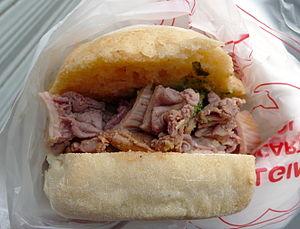
Le lampredotto est une spécialité culinaire italienne, qui fait partie aussi de la cuisine de rue. C'est un « plat pauvre » typique de la cuisine florentine, constitué par la caillette, qui est l'une des quatre poches de l'estomac des bovins. Il est très répandu dans la ville de Florence où des kiosques spécialisés sont tenus par des lampredottai, c'est-à-dire des vendeurs de lampredotto.